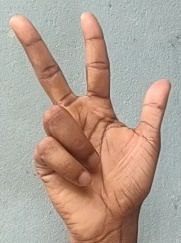
ASL sign: 3